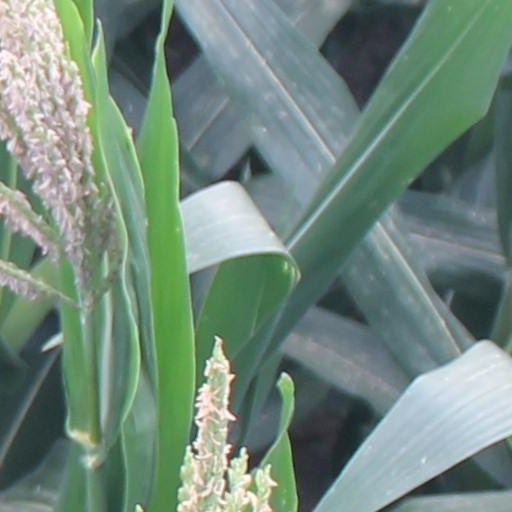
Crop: maize; corn